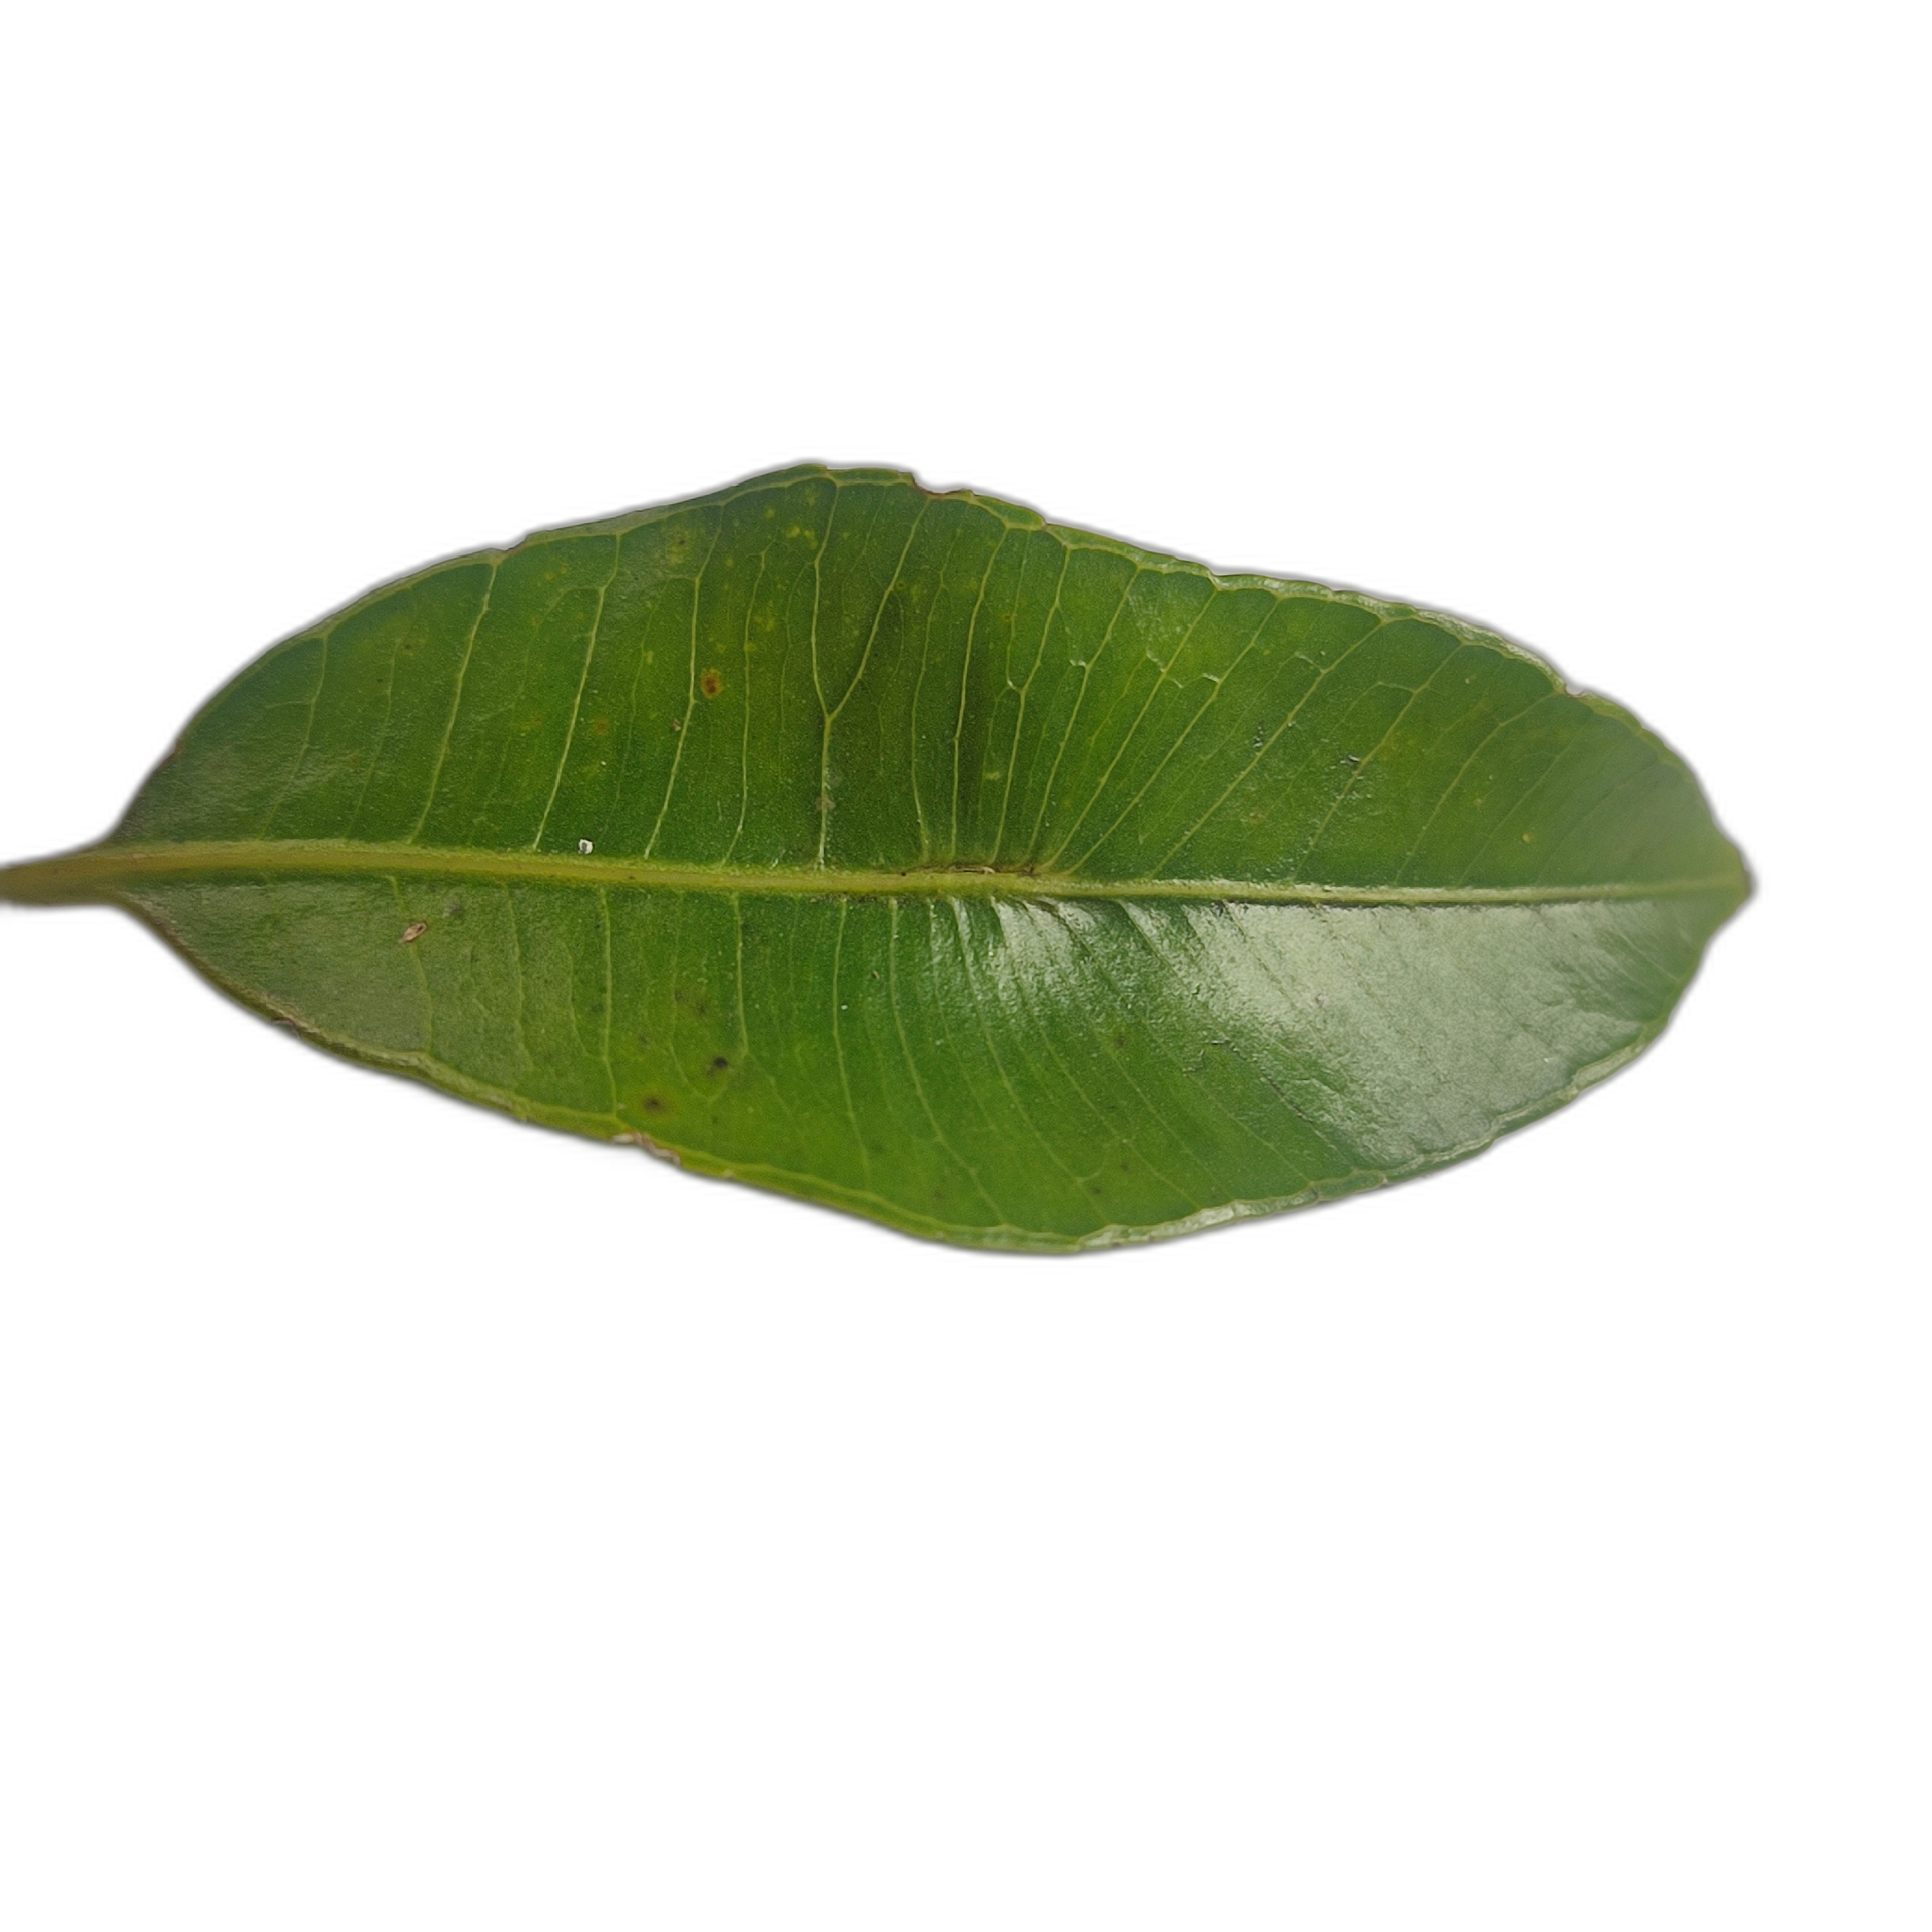
Label: healthy